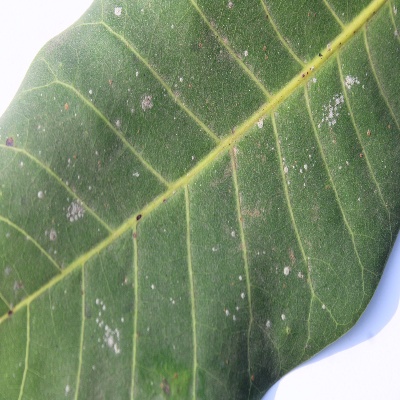
Crop: Cashew
Condition: red rust